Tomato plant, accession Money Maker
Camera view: vertical (180 deg); turntable rotation: 330 degrees
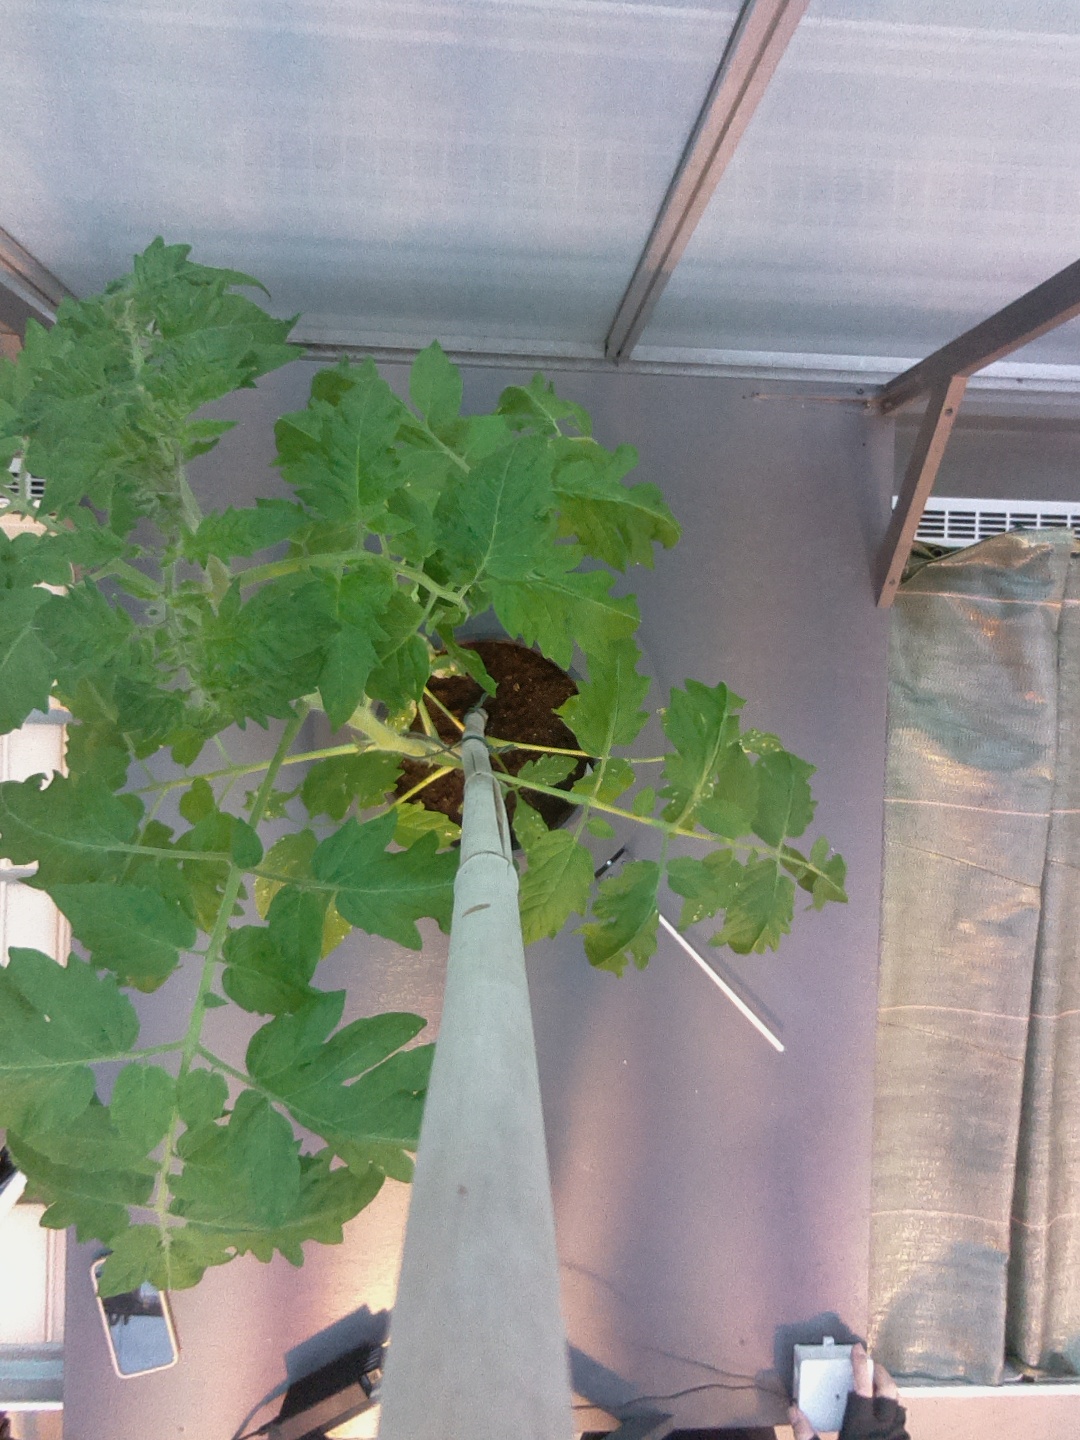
BBCH growth stage 55: 5 inflorescences visible